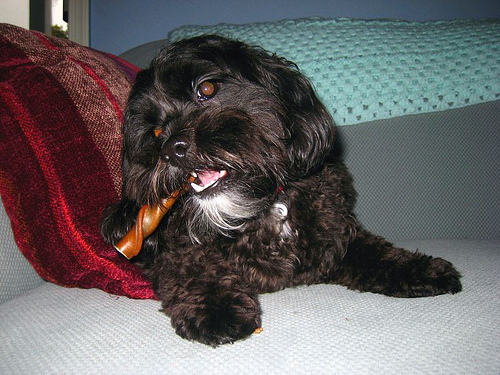
Breed: havanese